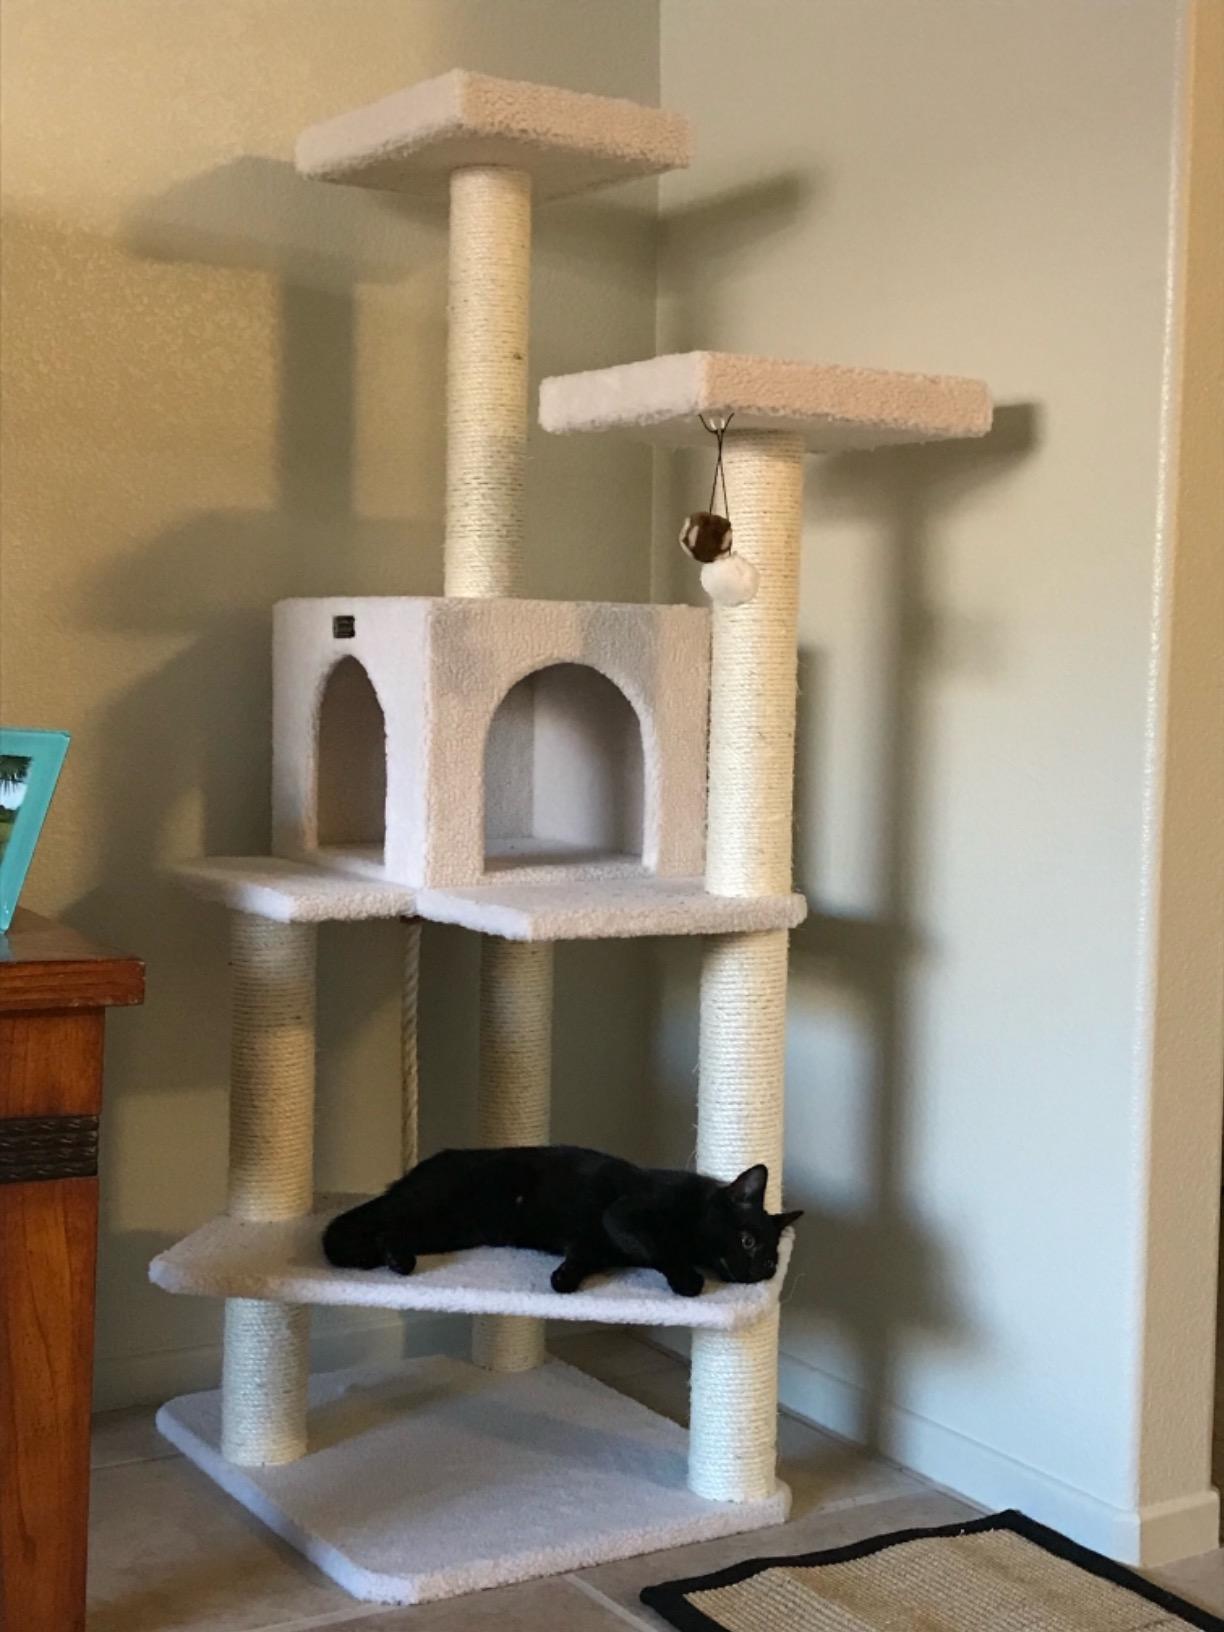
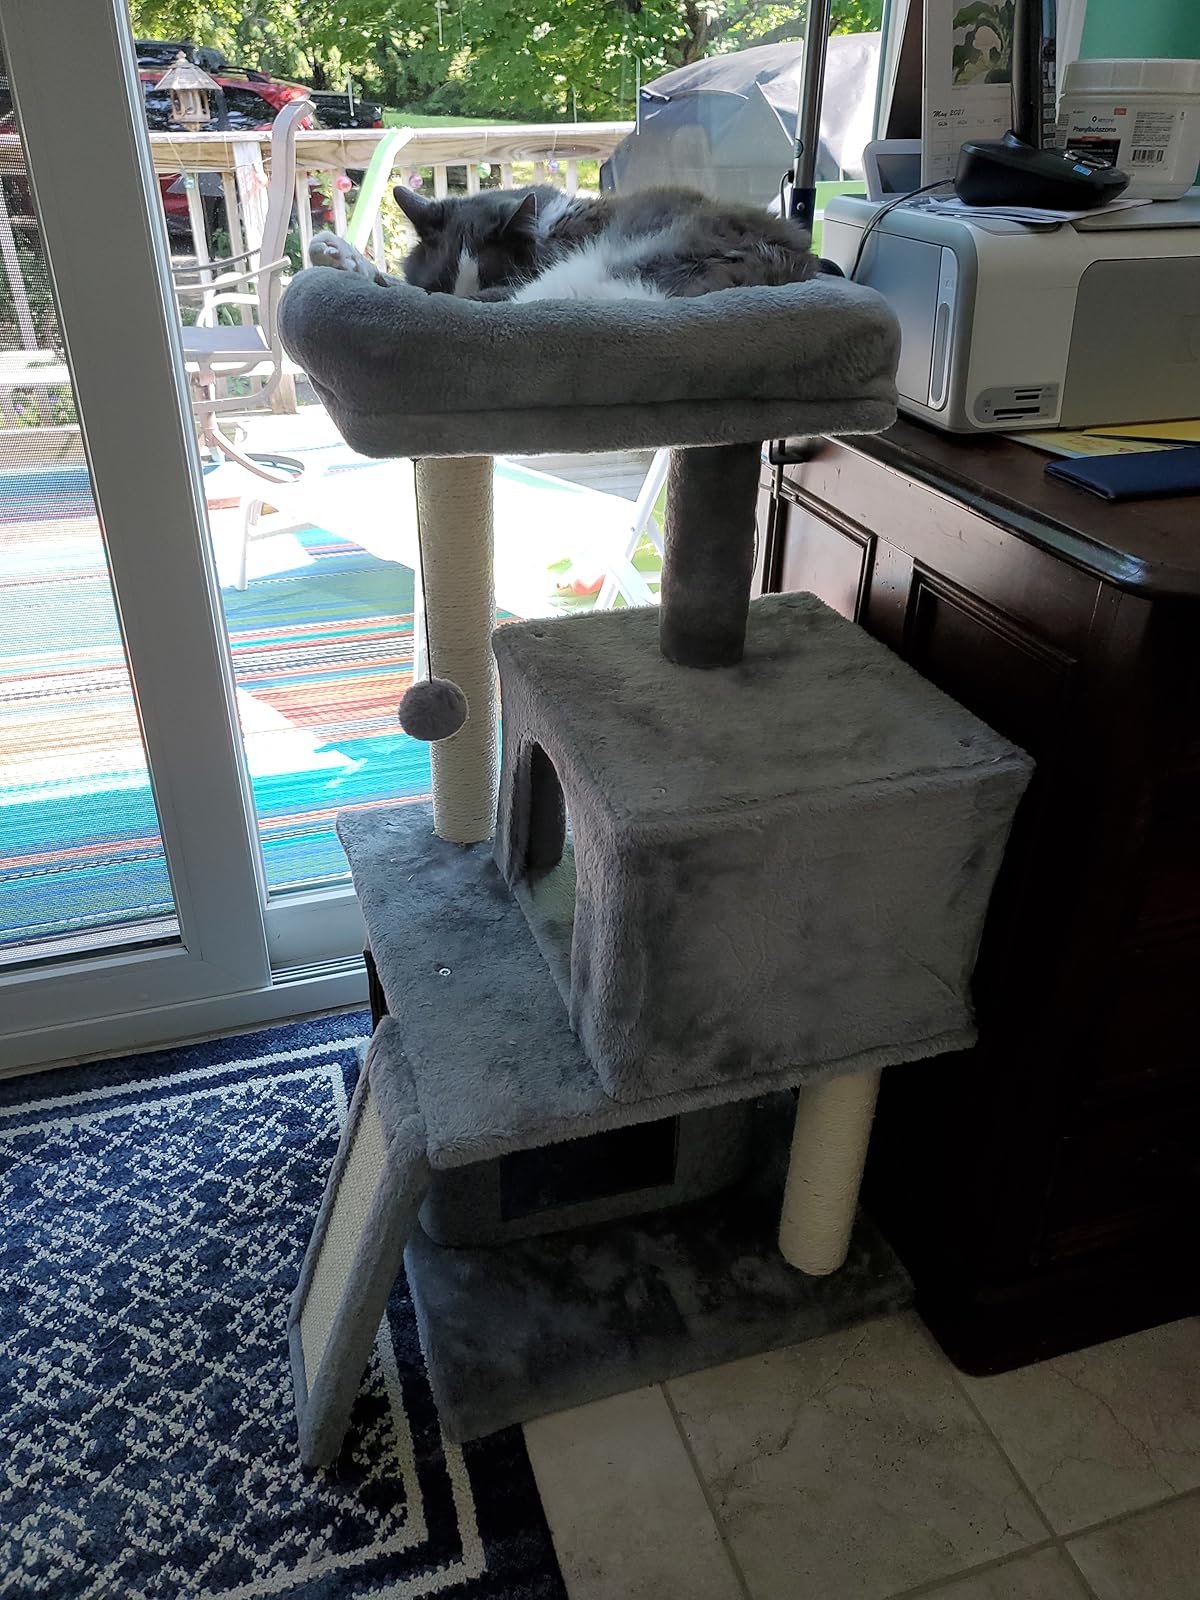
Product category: items_cat tree
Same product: no